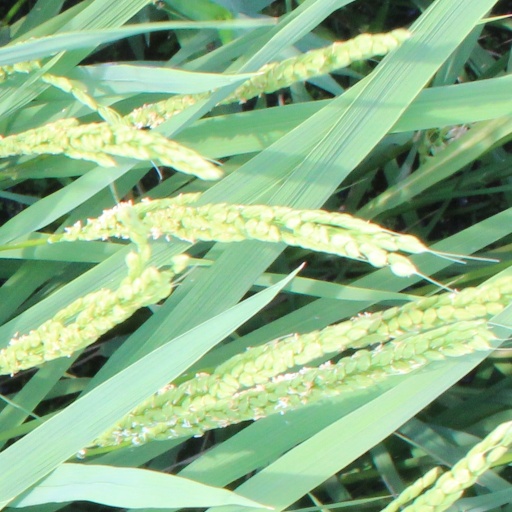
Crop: rice